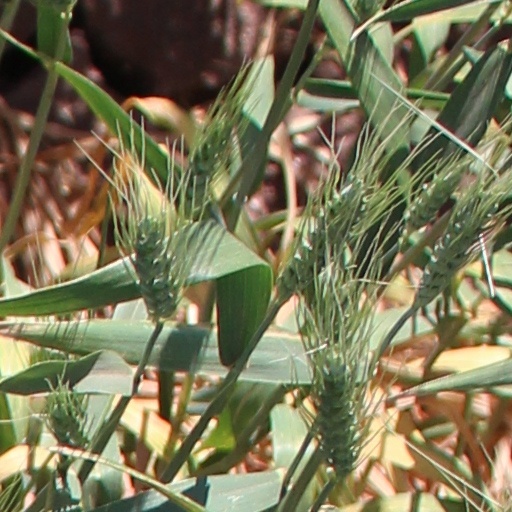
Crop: wheat